Hastings Contemporary

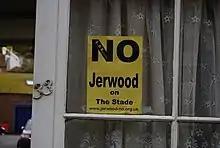
An anti-Jerwood poster in the Old Town.

The building of the gallery led to protests from local residents fearing that it would lead to gentrification of the surrounding area. In 2008, the Hastings Bonfire Society burned a model of the gallery in effigy. Keith Leech from the bonfire society said that the gallery represented "a long string of things that people are trying to foist upon us".